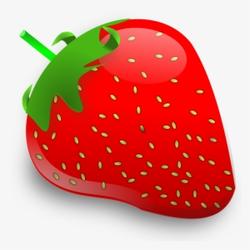
Label: Strawberry